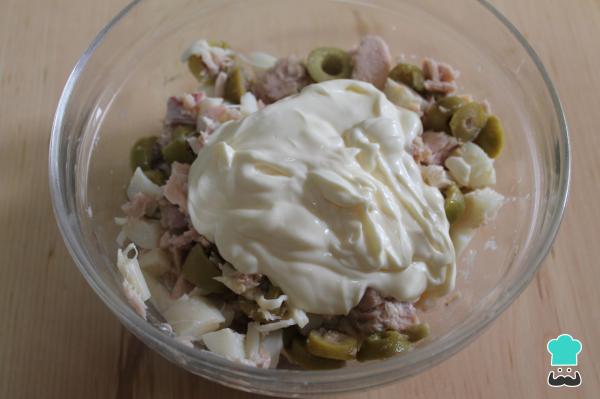
Por último, ve añadiendo la mitad de la mayonesa casera mientras remueves con la cuchara para que se integre bien.